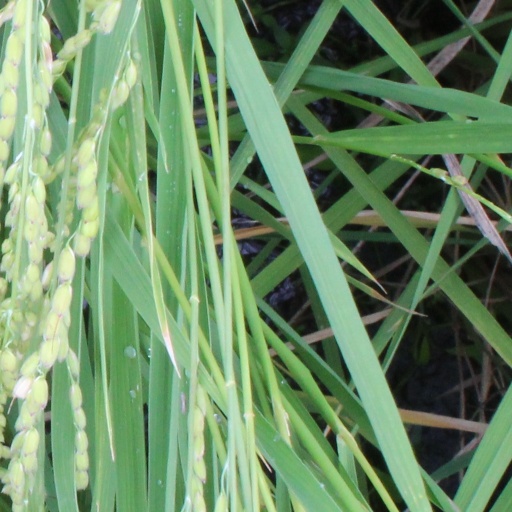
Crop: rice